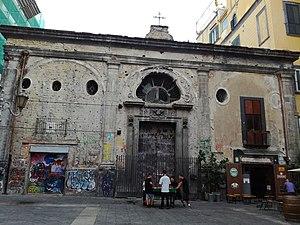
L'église Santi Cosma e Damiano ai Banchi Nuovi est une église monumentale du centre historique de Naples, située largo Banchi Nuovi. Elle est désormais déconsacrée.